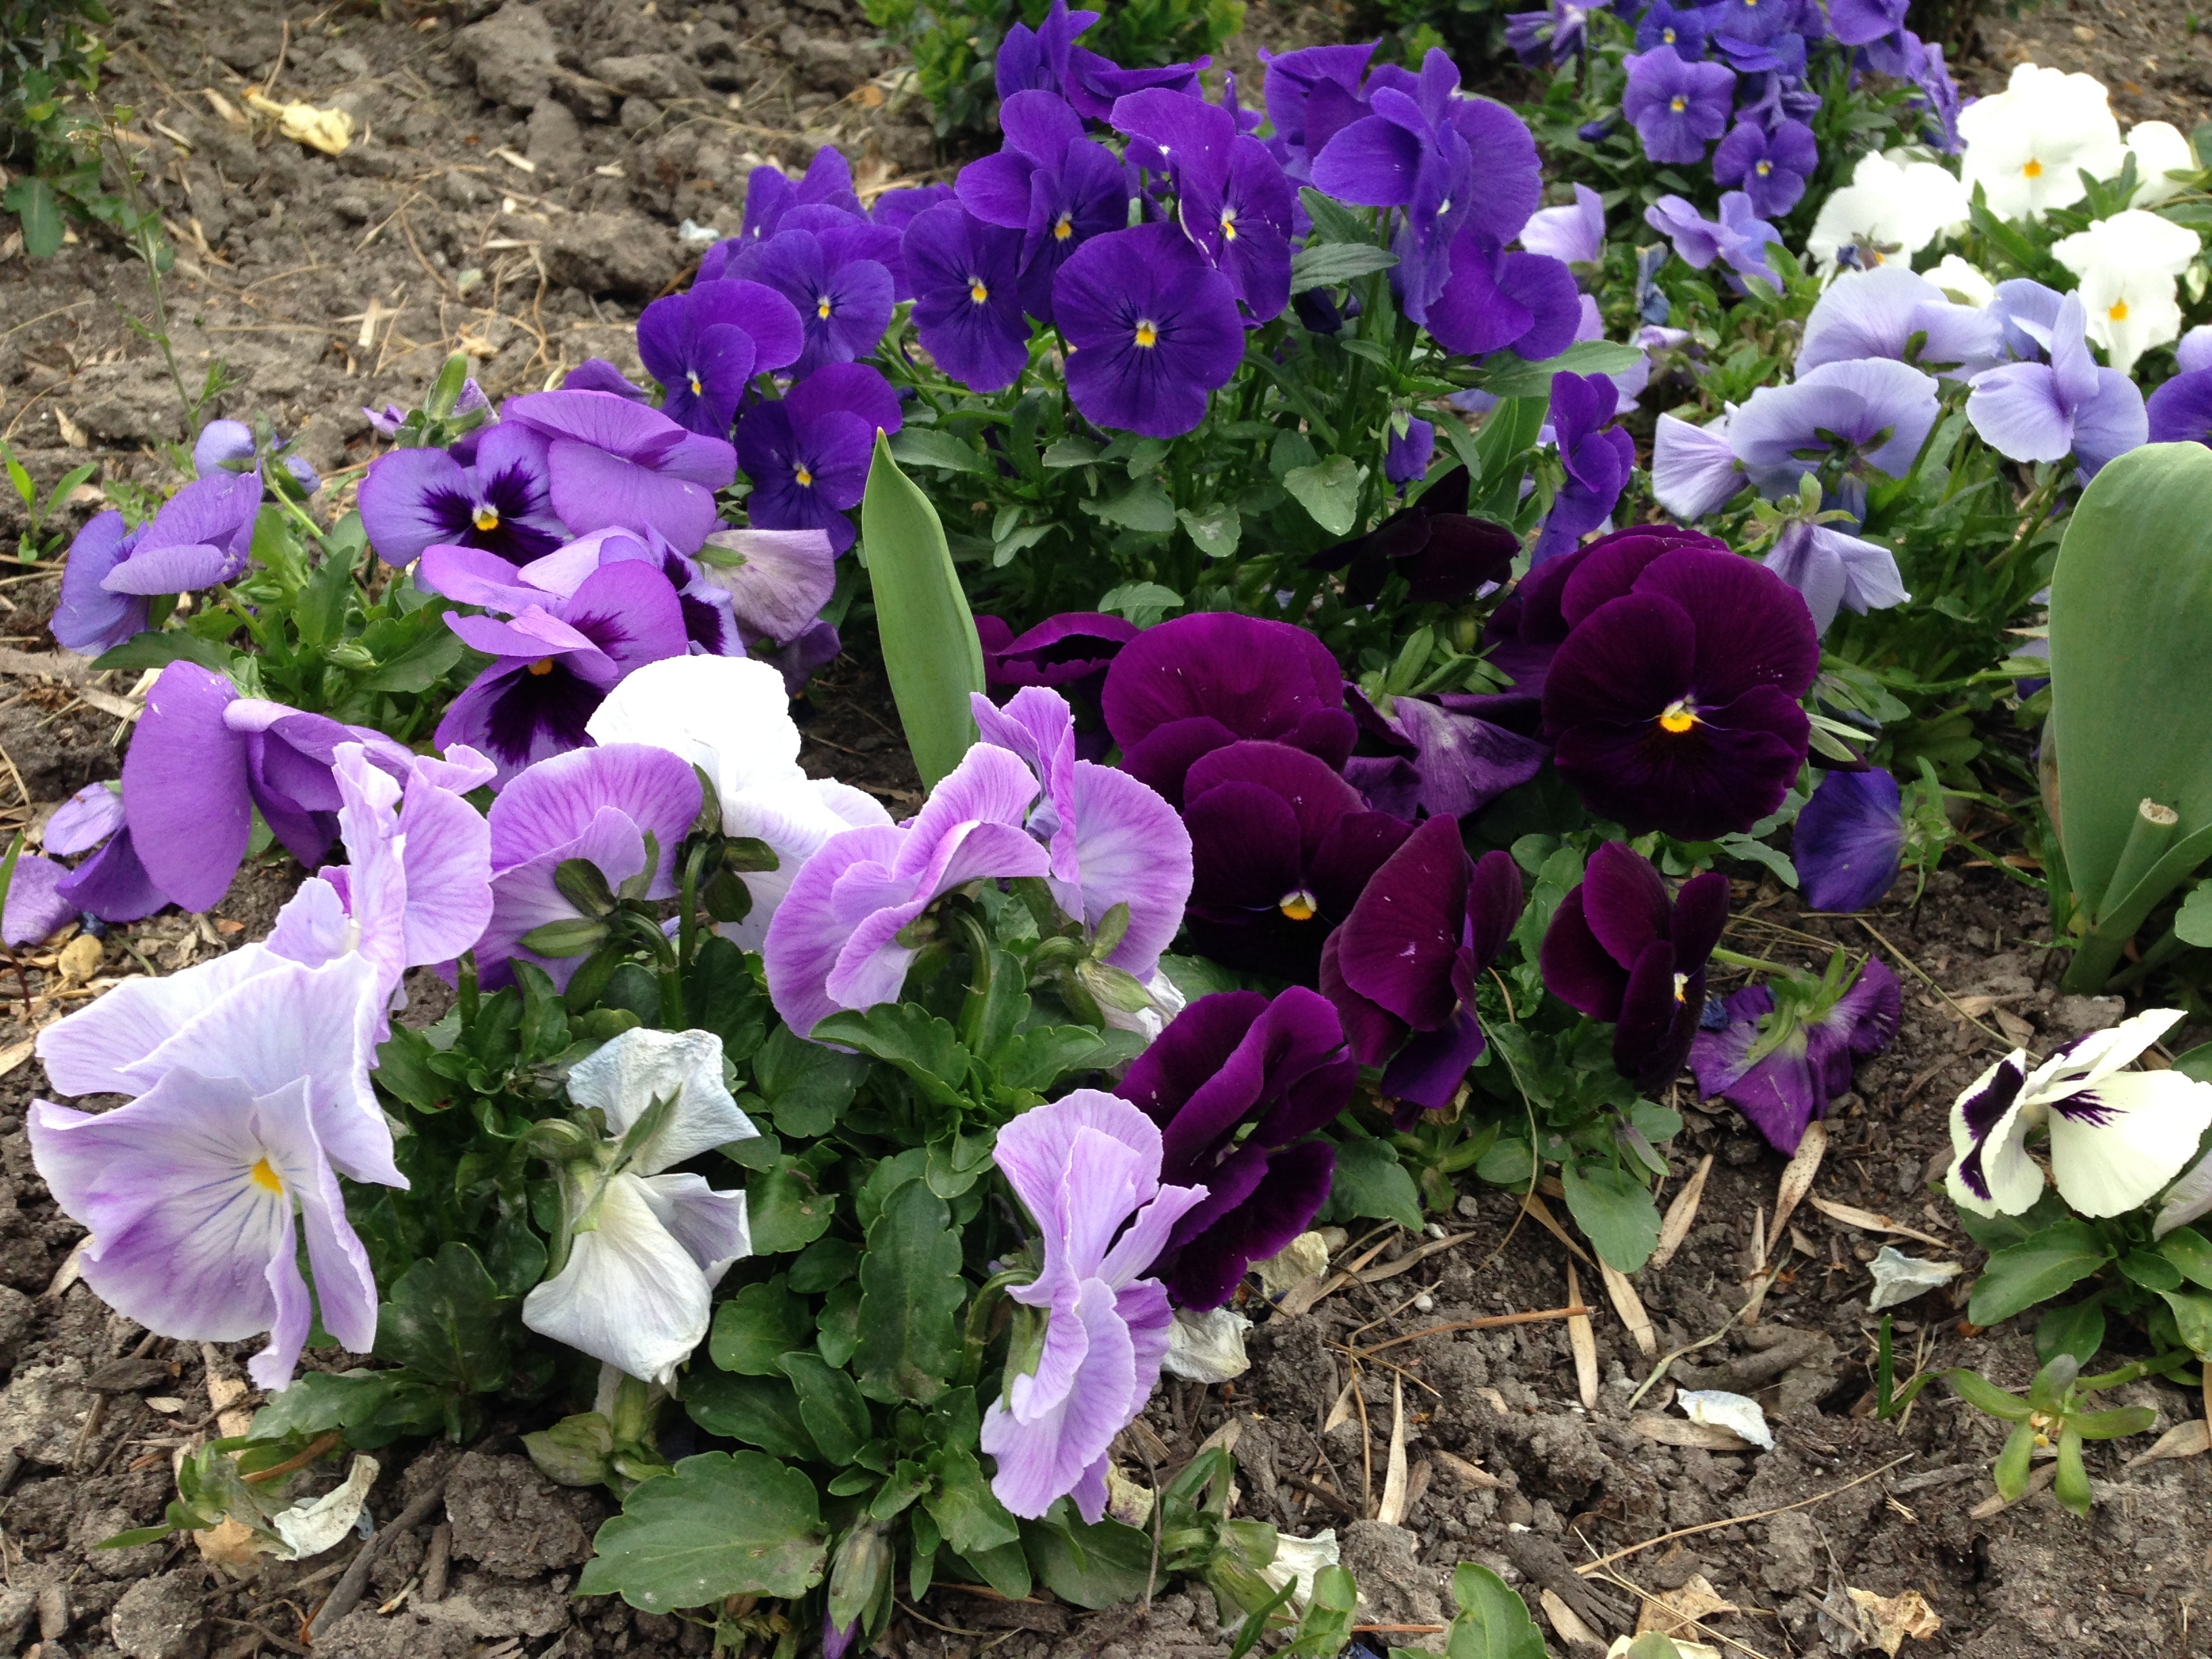
plant, sunshine, flower, spring, flora, flowers, iris, viola, pansy, flowering plant, annual plant, land plant, violet family